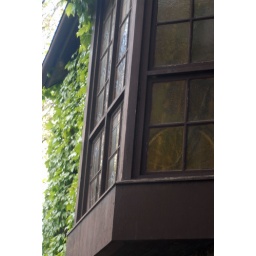
This is a window from an old house in Ohio City. I loved the bicycle through the tinted window.